Phoenician arrowheads

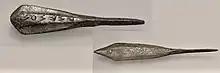
Phoenician arrowheads from the National Museum of Beirut: from Beqaa Valley, bronze, 12th–11th Century BC (left); and from Lebanon, bronze, 12th–11th Century BC (right)

The Phoenician arrowheads or Phoenician javelin heads are a well-known group of almost 70 Phoenician inscribed bronze arrowheads from the 11th century BC onwards.